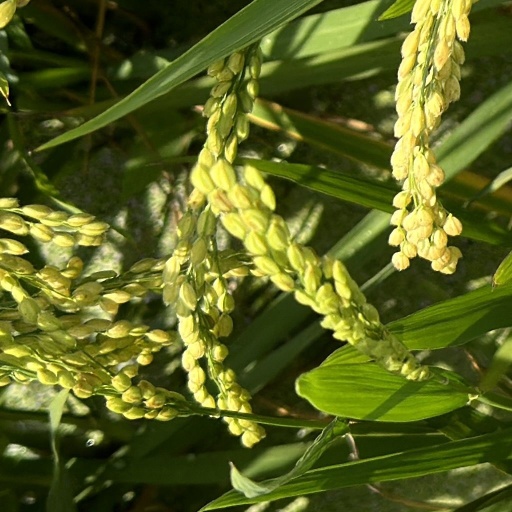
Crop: rice